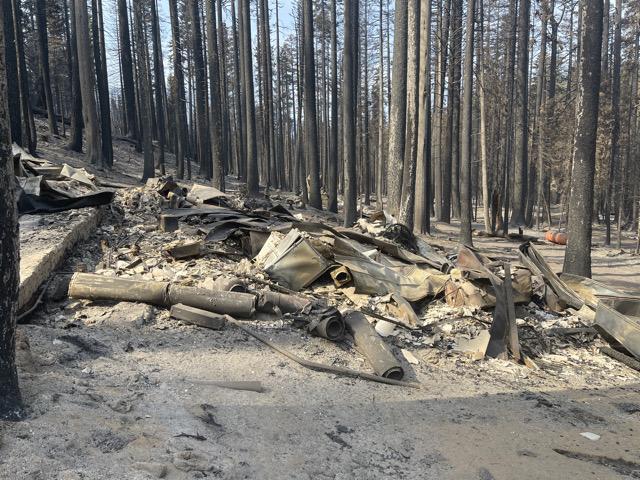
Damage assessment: destroyed